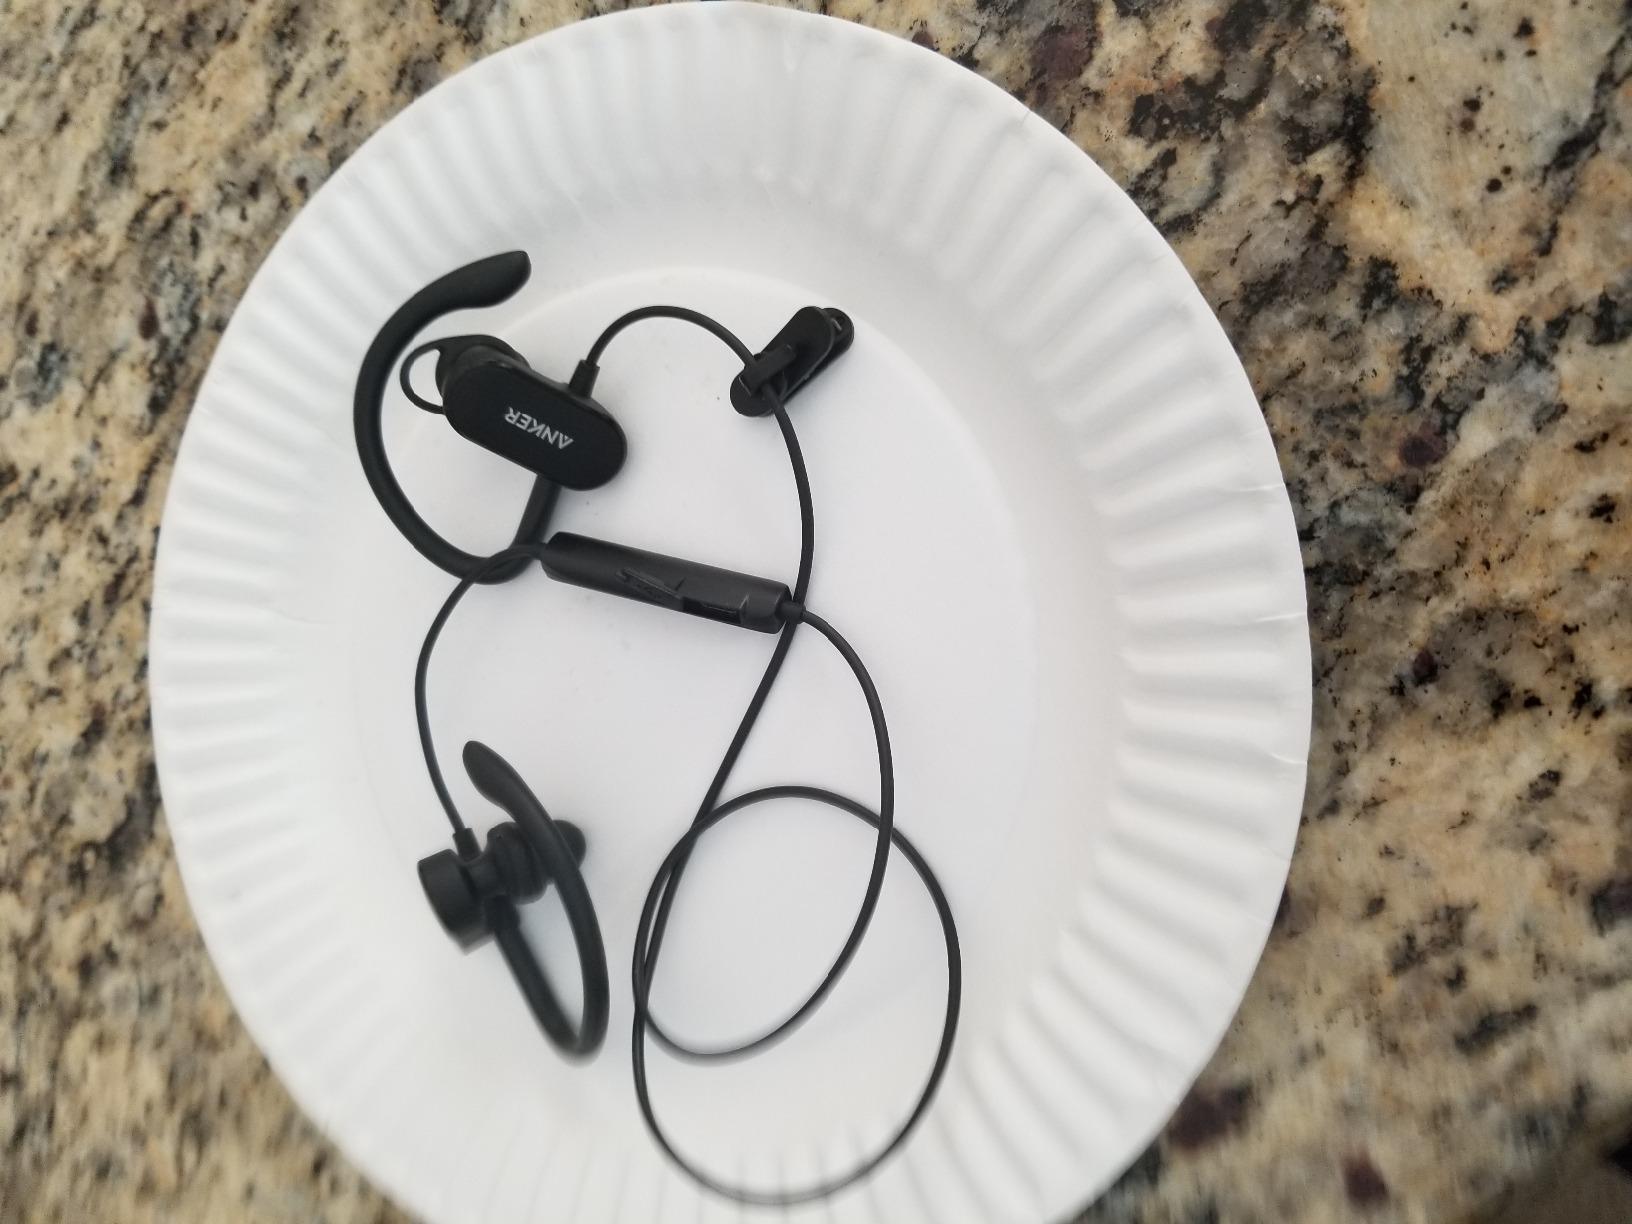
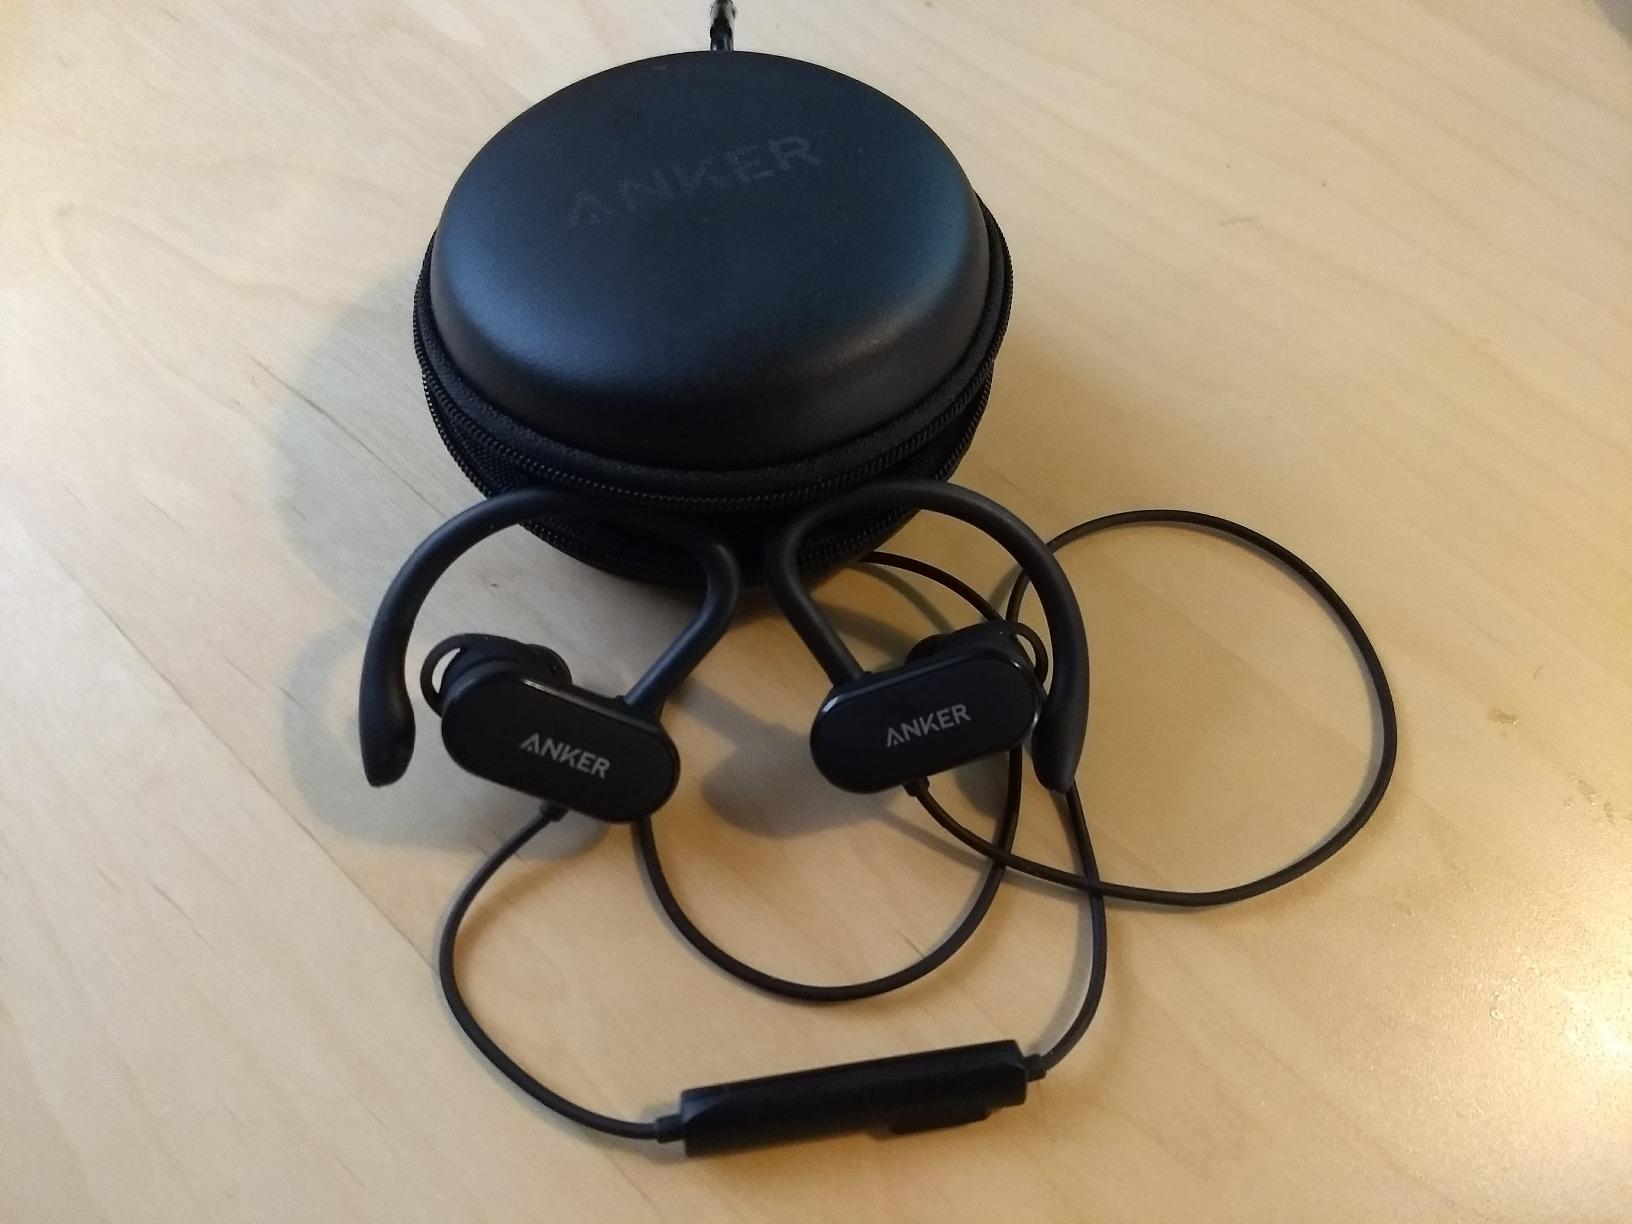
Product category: headphones
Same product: yes